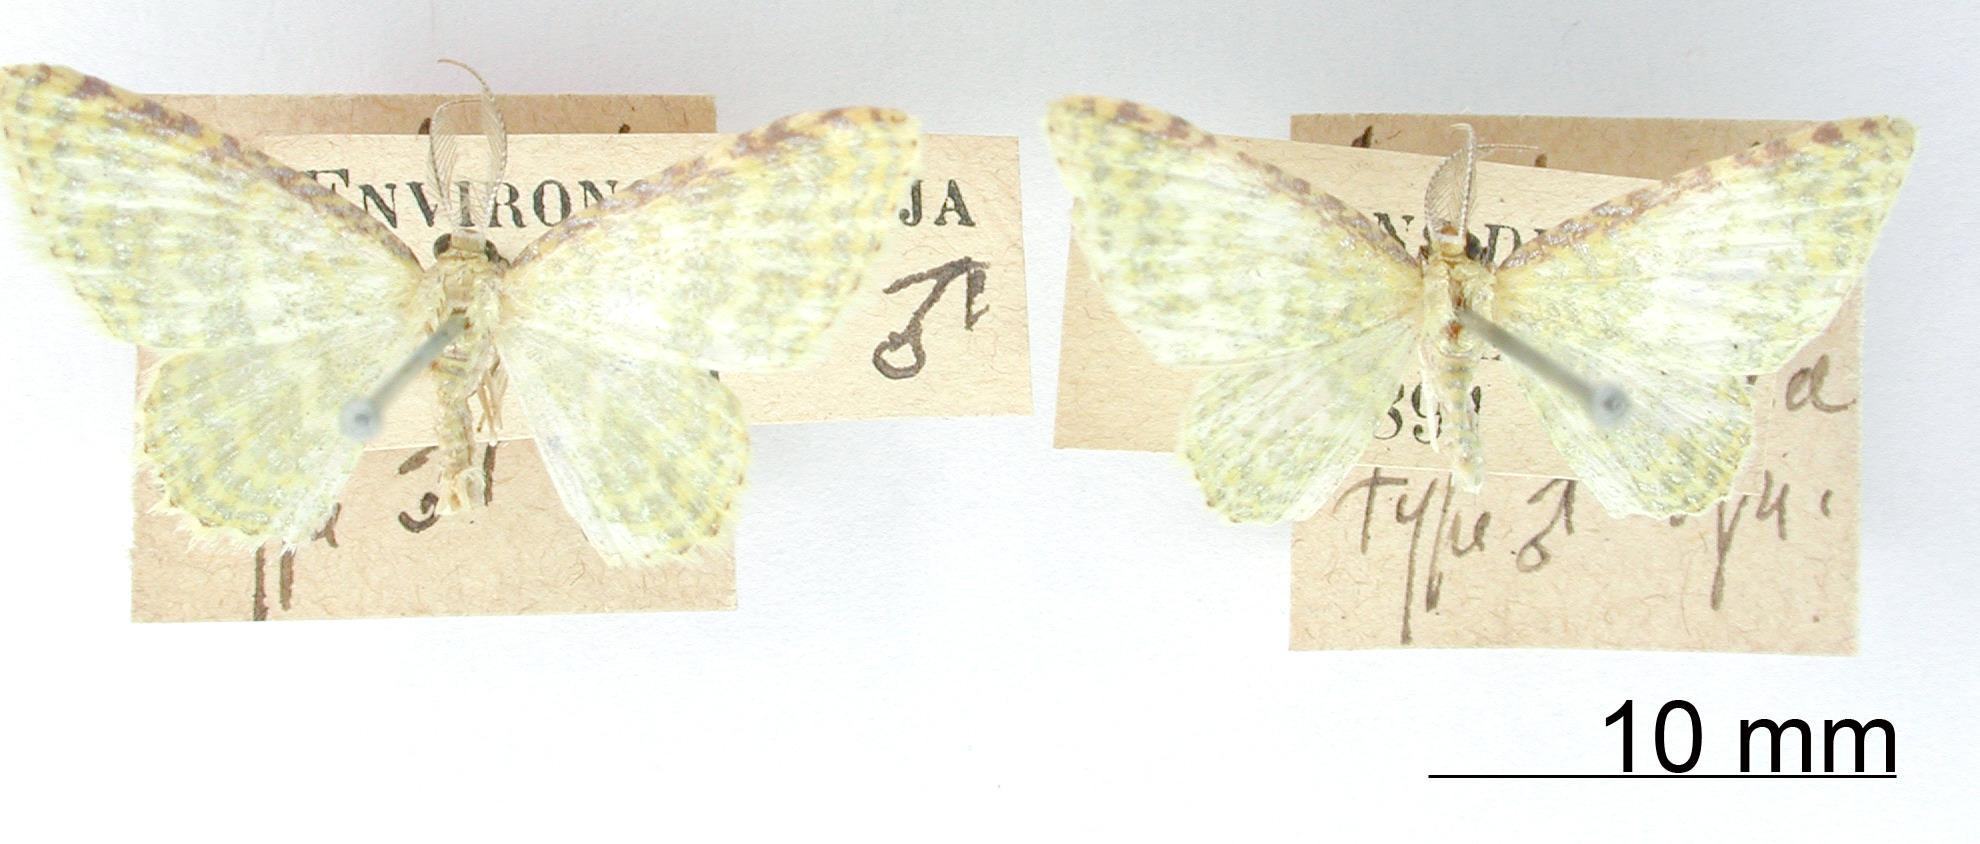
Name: Cambogia ambarilla
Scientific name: Cambogia ambarilla Dognin, 1893
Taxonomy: Animalia, Arthropoda, Insecta, Lepidoptera, Geometridae, Larentiinae
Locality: Environs de Loja, Ecuador